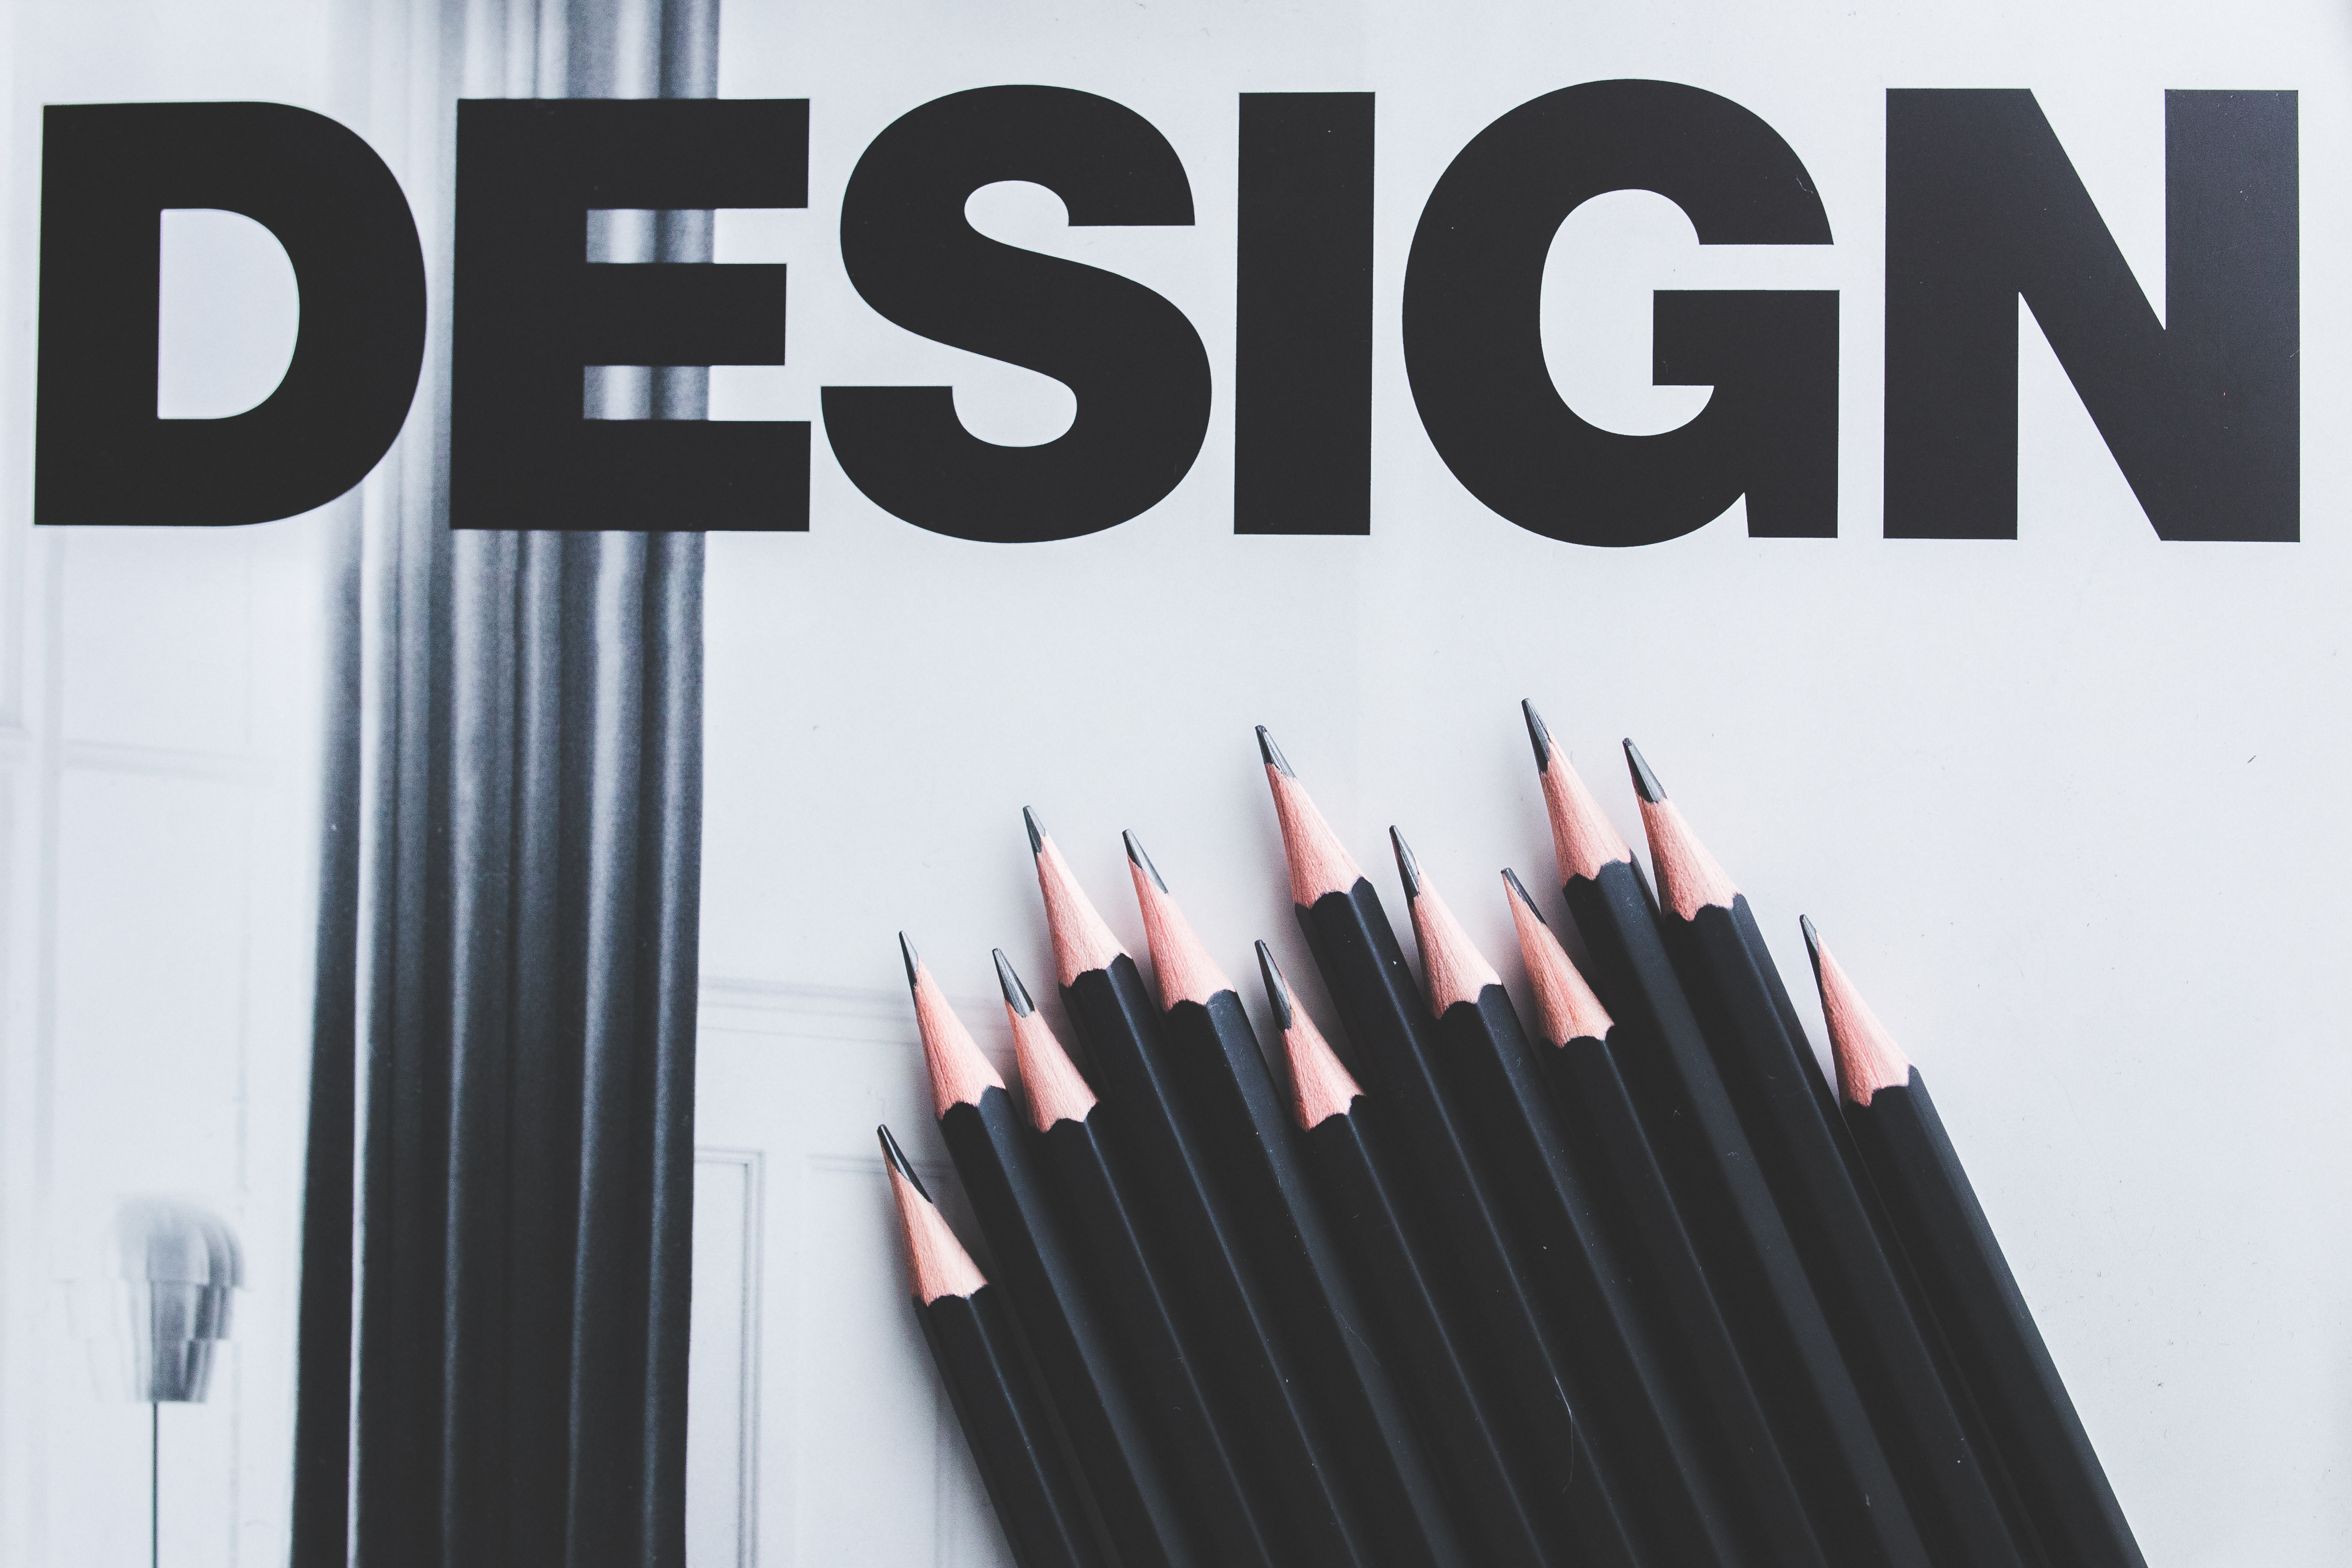
writing, word, typography, brand, design, pens, pencils